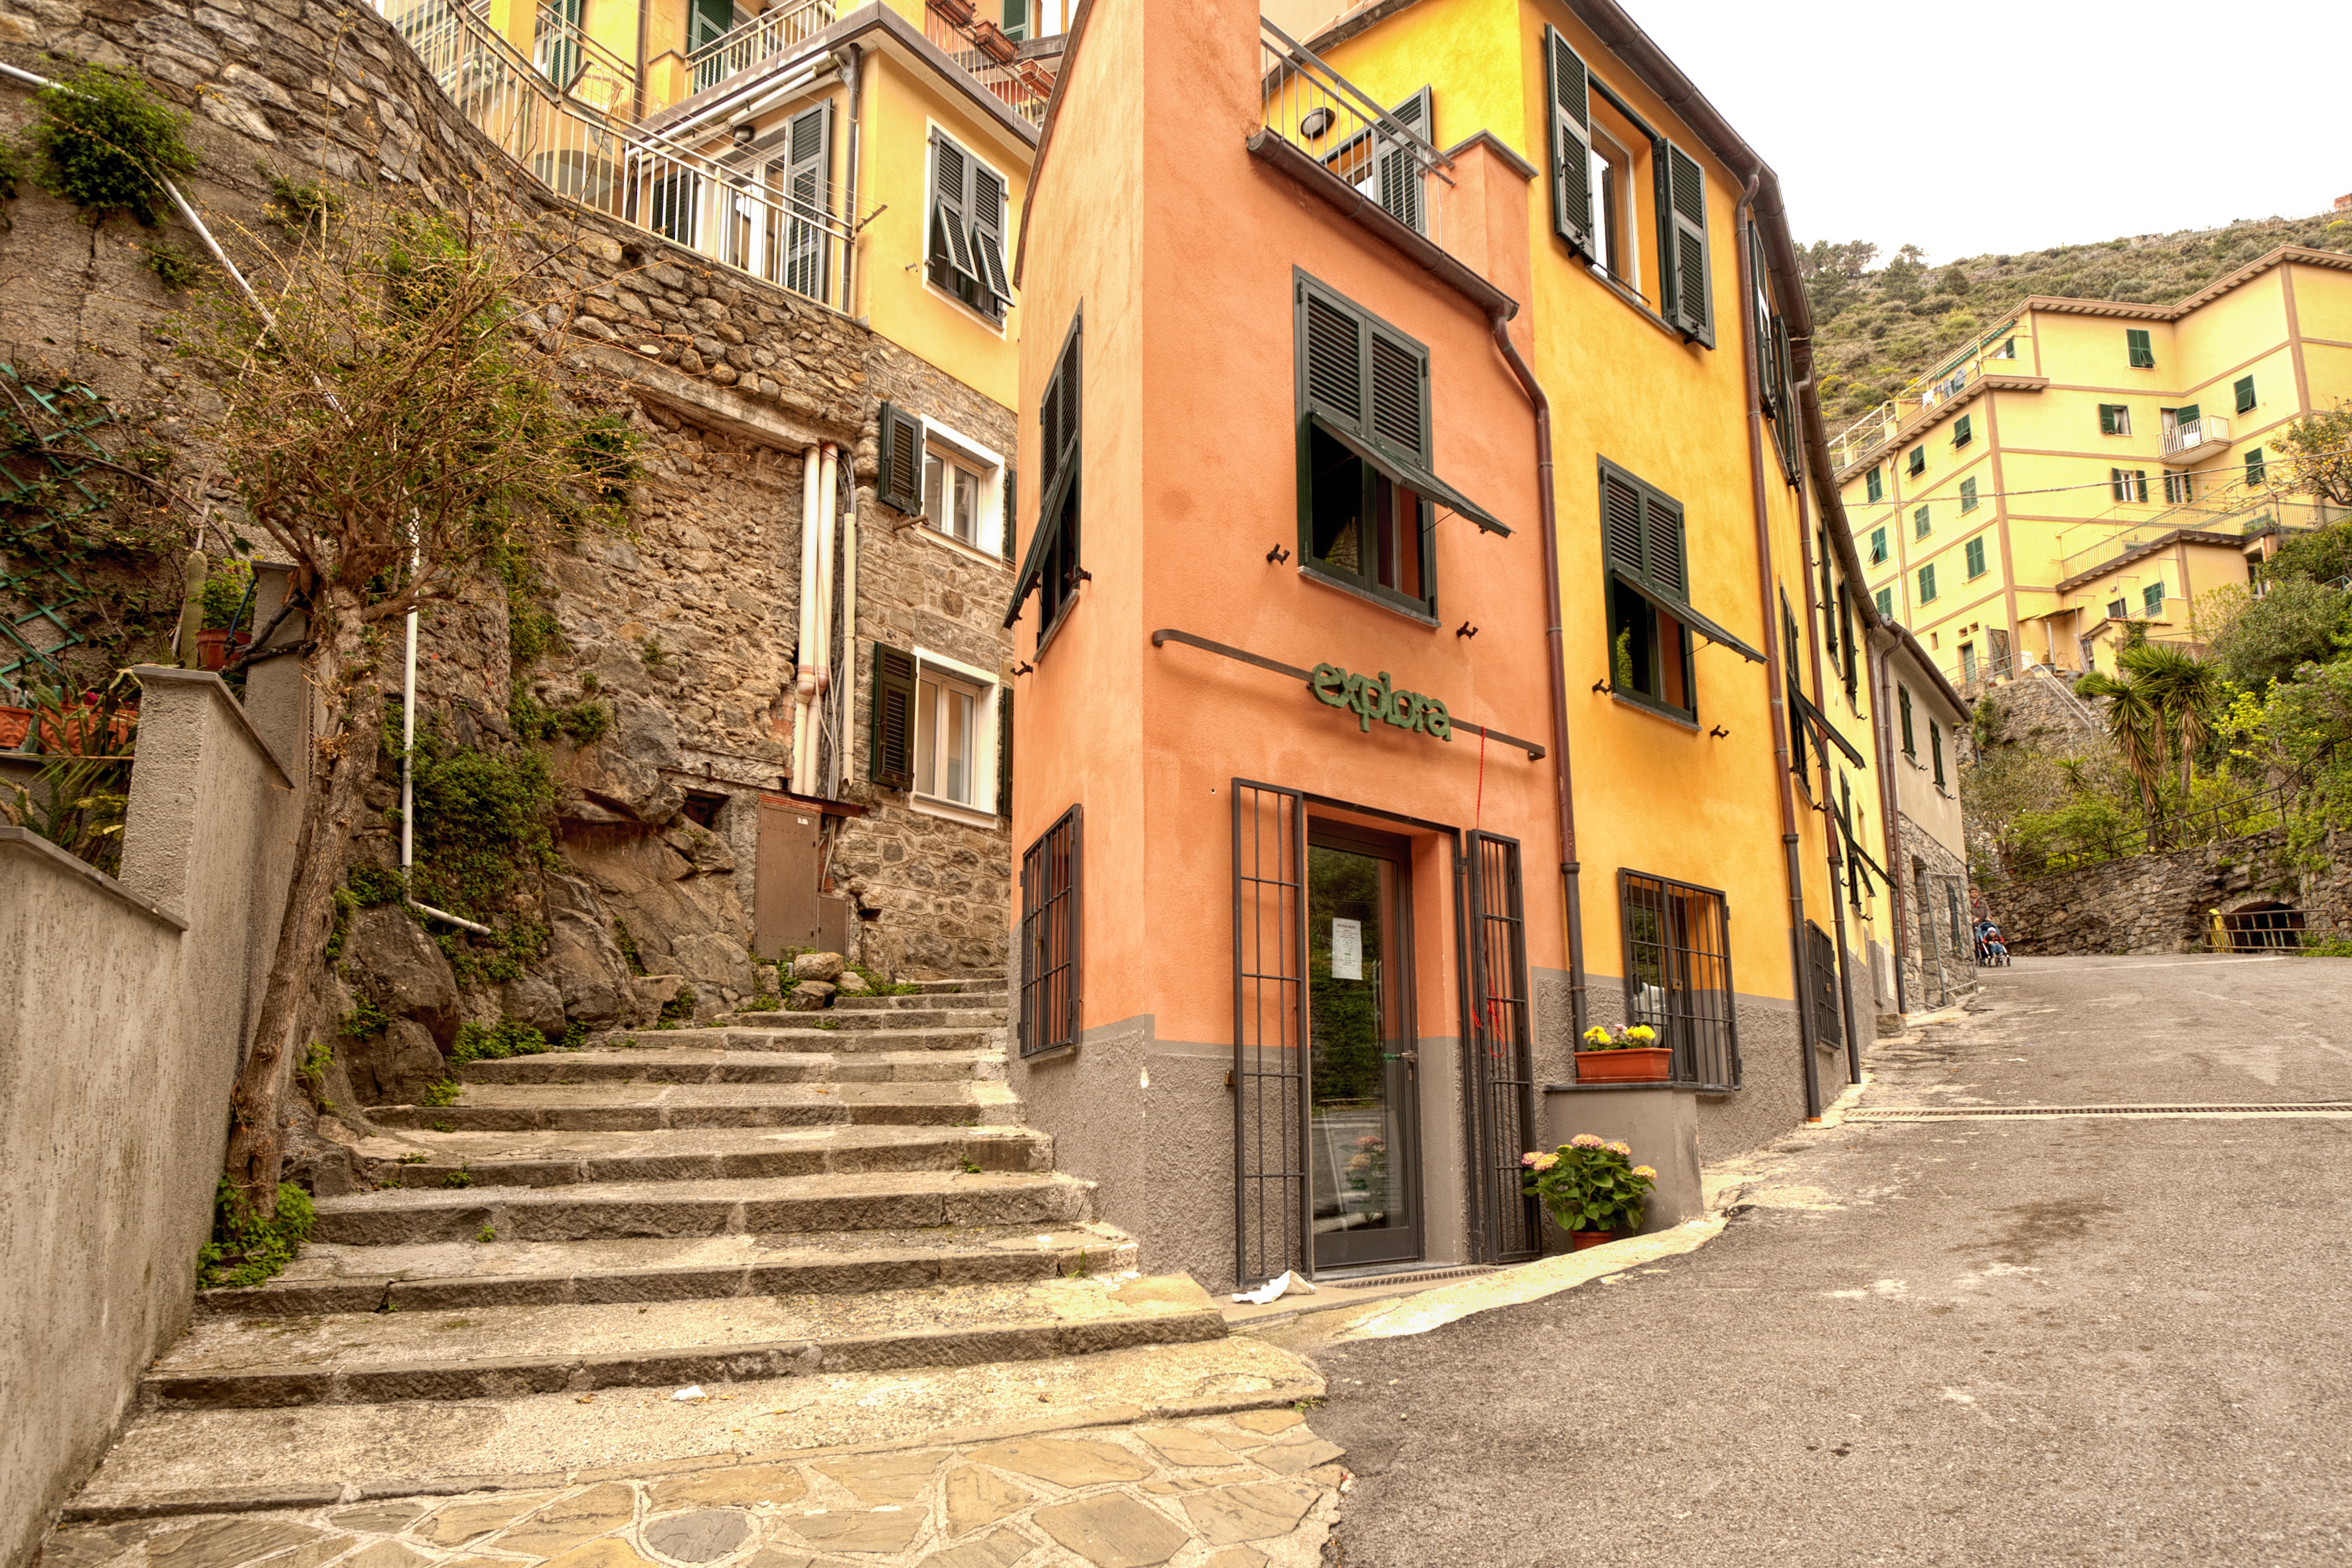
road, street, house, town, alley, wall, downtown, village, italy, facade, property, lane, cinqueterre, infrastructure, estate, neighbourhood, urban area, residential area, human settlement